Jim Boyd (musician)

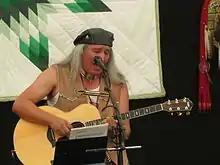
Jim Boyd in concert

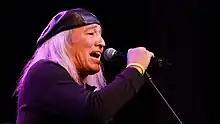
Jim Boyd performing at the Native American Music Awards

Jim Boyd (January 1, 1956 – June 22, 2016) was a Native American singer-songwriter, actor, and member of the Jim Boyd Band on the Colville Indian Reservation in Washington. Boyd performed in several groups, including XIT, Greywolf, and Winterhawk. Boyd performed four songs with lyrics by Sherman Alexie on the soundtrack for the 1998 movie "Smoke Signals", and also appeared in Alexie's 2002 film "The Business of Fancydancing".